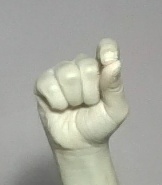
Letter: fa